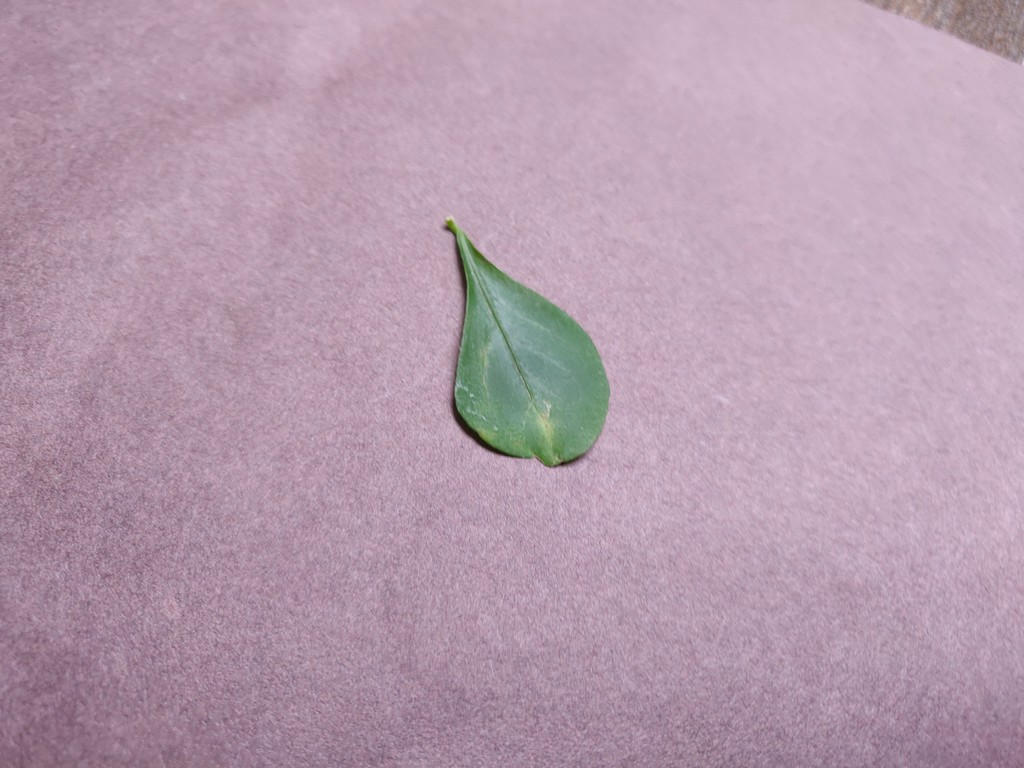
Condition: Unhealthy
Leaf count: single
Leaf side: front